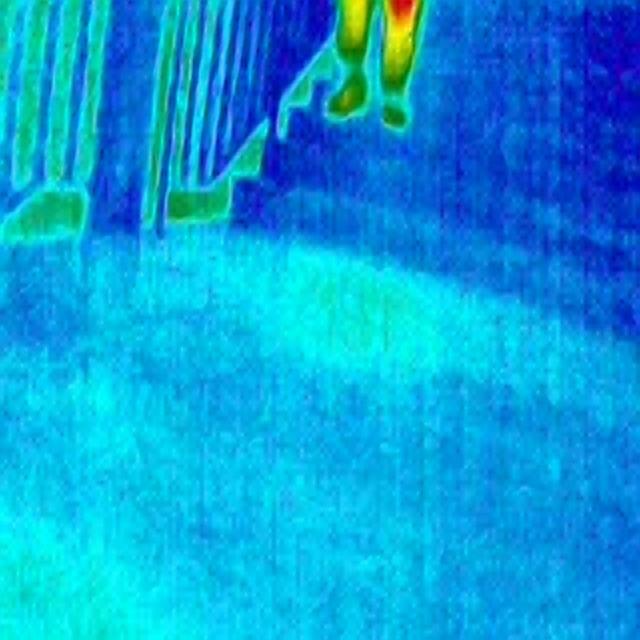
Detected objects:
label: person